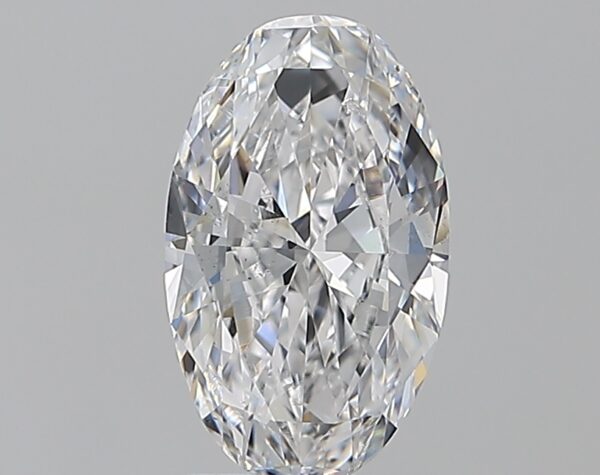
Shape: oval
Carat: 1.5
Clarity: SI1
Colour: D
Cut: EX
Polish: VG
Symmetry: GD
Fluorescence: M
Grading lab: GIA
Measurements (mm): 9.9 x 6.03 x 3.58